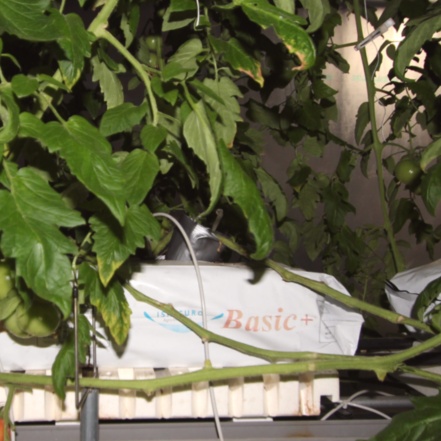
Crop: tomato